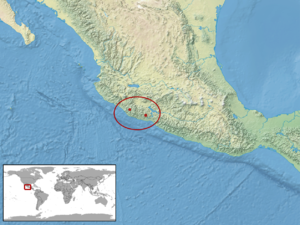
Coniophanes sarae est une espèce de serpents de la famille des Dipsadidae.